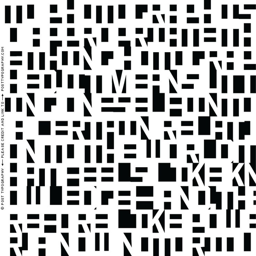
negative font designed by person .